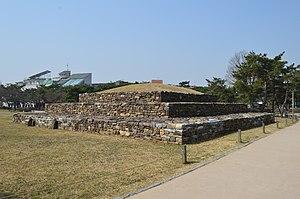
Seokchon-dong est un quartier de Songpa-gu à Séoul en Corée du Sud. Le nom actuel du dong signifie littéralement « village de pierre » de l'ancien nom, dolmari, car la région est censée avoir beaucoup de pierres.
Baekje, est un royaume qui se développa au début de notre ère dans le sud-ouest de la Corée durant la période des Trois Royaumes, un ensemble de petits États qui sont nommés collectivement Gaya tenant le centre du sud de la péninsule.